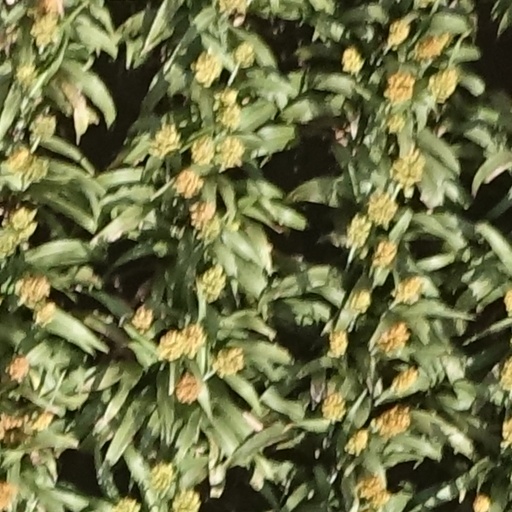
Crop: sorghum